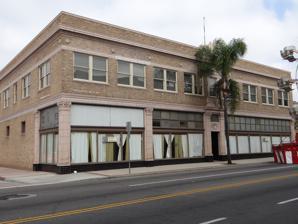
Building: Builders Exchange Building (Santa Ana, California)
Country: United States of America
Year built: 1929
United States historic place Builders Exchange Building U.S. National Register of Historic Places Location in California Show map of California Location in United States Show map of the United States Location 202--208 N. Main St., Santa Ana, California Coordinates 33°44′47″N 117°52′01″W / 33.74639°N 117.86694°W / 33.74639; -117.86694 Area 0.3 acres (0.12 ha) Built 1929 Built by C.A. Lansdown Construction Co. Architect Rohrbacher, William Architectural style Beaux Arts NRHP reference No. 82002223 Added to NRHP April 29, 1982 The Builders Exchange Building , at 202-208 N. Main St. in Santa Ana, California , was built in 1929.  It was listed on the National Register of Historic Places in 1982. It was designed by architect William Rohrbacher in simplified Beaux Arts style. The building is currently owned by California-based General Contractor Swinerton Builders, CSLB 0092. References